French and Indian War

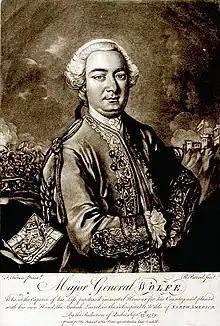
General James Wolfe, British commander

At this time, Spain claimed only the province of Florida in eastern America. It controlled Cuba and other territories in the West Indies that became military objectives in the Seven Years' War. Florida's European population was a few hundred, concentrated in St. Augustine.